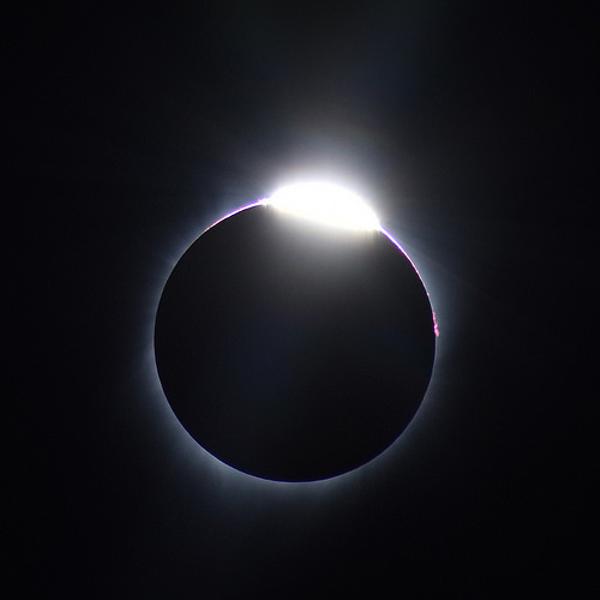
回答: 貞子、再び